Aristică Cioabă

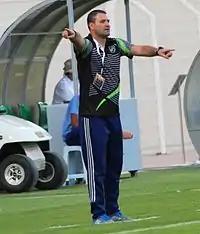
Aristică Cioabă – 2015–16 Oman Professional League

On 24 June 2015, he once again returned to Oman and on 28 June 2015 he signed a one-year contract to be appointed as the manager of his former club, Saham of Oman Professional League. His club began the 2015–16 Oman Professional League campaign on 14 September 2015 in a 2–1 hard fought victory over Al-Khaboura SC. He helped his side qualify for the Quarter-finals of the 2015–16 Sultan Qaboos Cup after an emphatic 9–0 win over Oman Second Division League's, Bidia SC in the Round of 32 and a hard-fought 5–3 penalty shootout win after playing a 2–2 draw against Al-Shabab Club in the Round of 16.